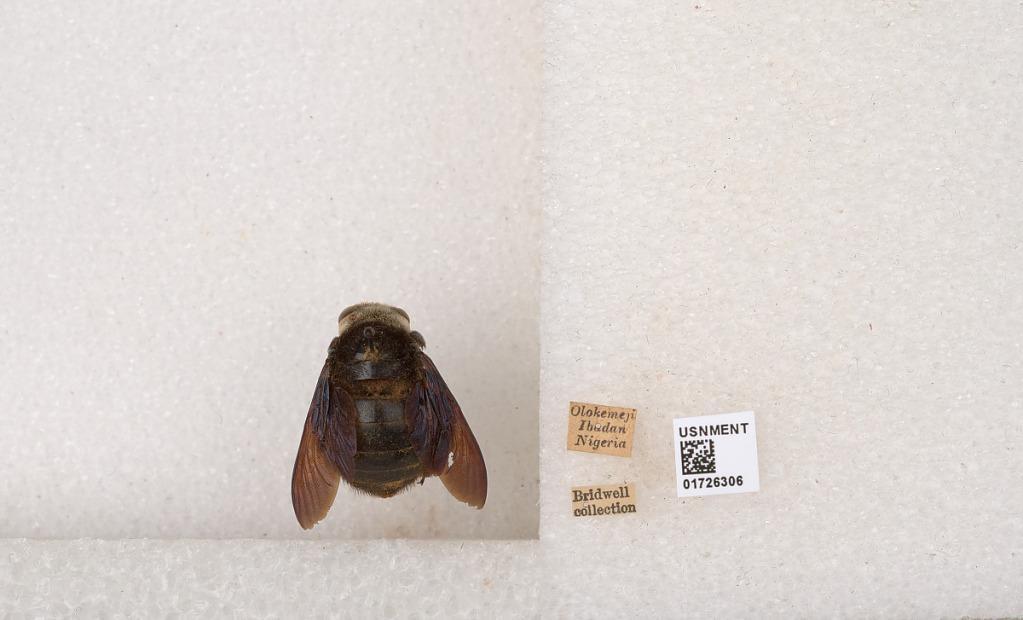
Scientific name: Xylocopa (Koptortosoma) imitator Smith
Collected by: J. Brazilino
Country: Nigeria
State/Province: Oyo State
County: Ibadan North West
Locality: Olokemeji